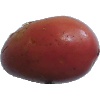
Label: Potato Red Washed 1